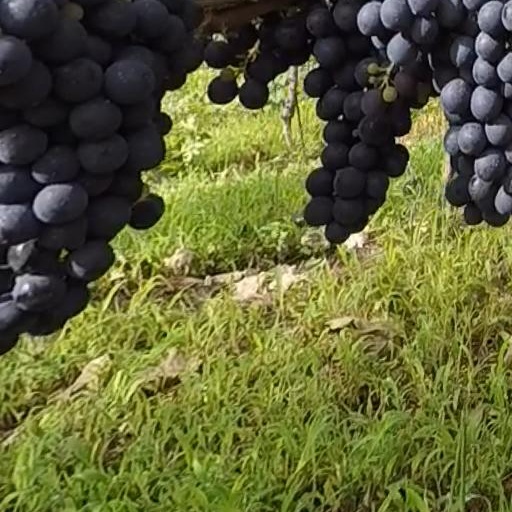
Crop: grape